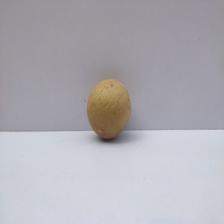
Size: Medium